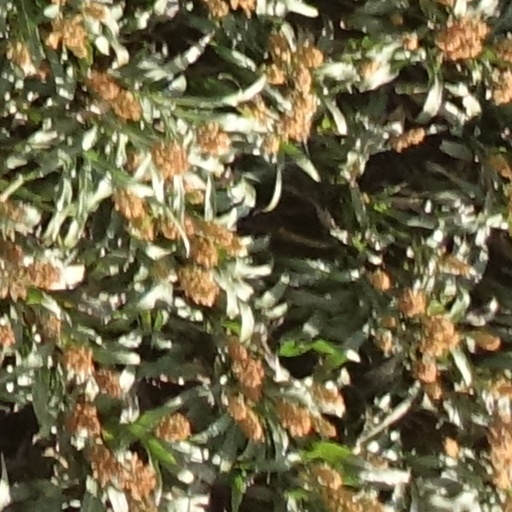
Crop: sorghum